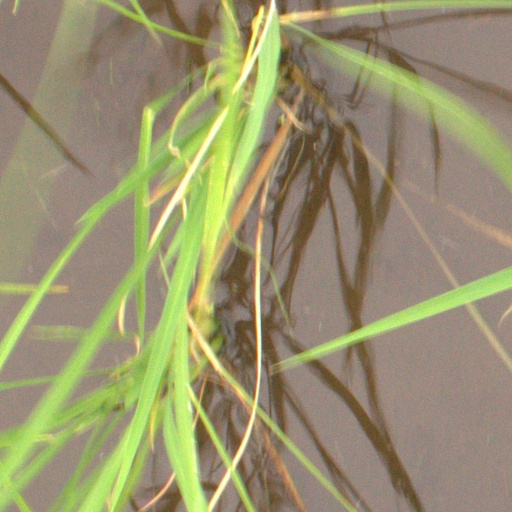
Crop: rice